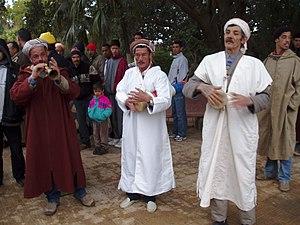
Groupe de musiciens Glayliya nord algérie ouest This is an image of Cultural Fashion or Adornment from Algeria
Le bedoui oranais ou bédoui wahrani, appelé également gharbi est un genre poètico-musical rural algérien de la région d'Oranie, il est basé sur la poésie du melhoun.